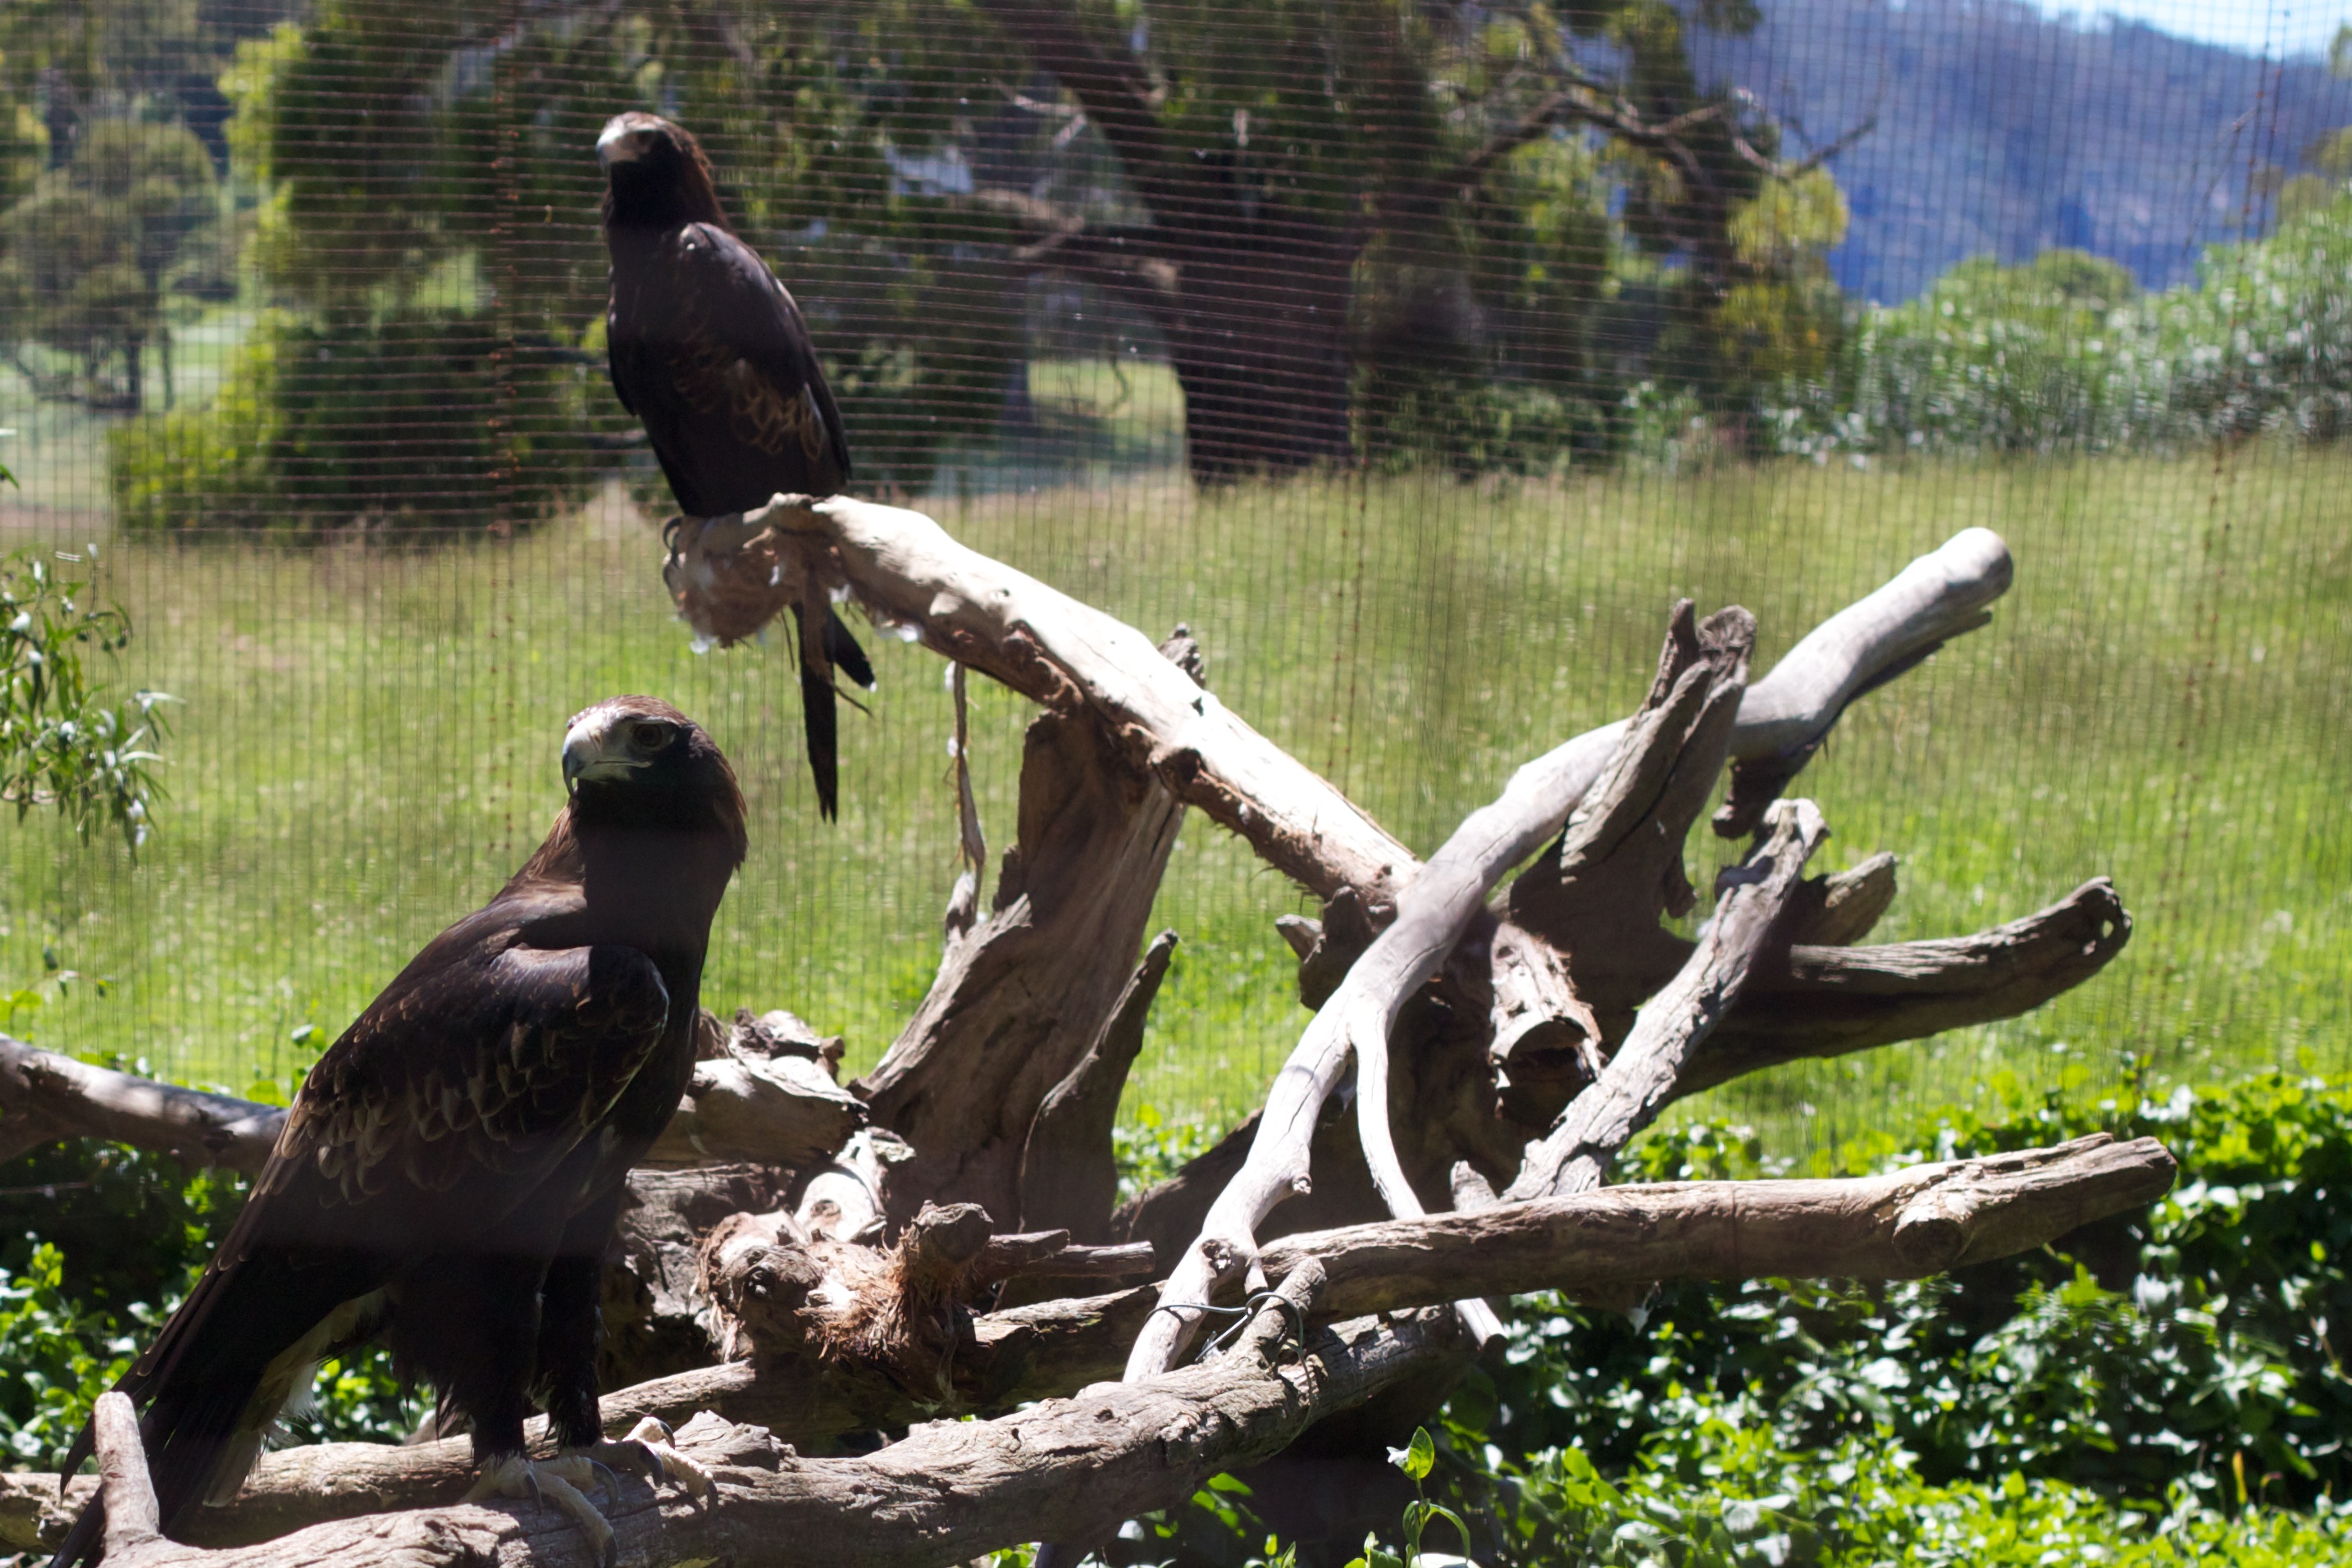
bird, wildlife, zoo, fauna, bird of prey, auodyssey